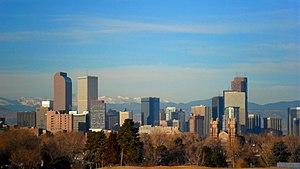
L'État américain du Colorado est divisé en 271 municipalités, qui ont le statut de city ou de town.